Rail transport in Queensland

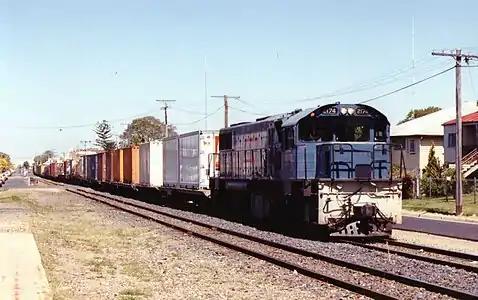
2174 hauls a northbound goods train on the Denison Street section of the North Coast Line in Rockhampton

The rail network in Queensland, Australia, was the first in the world to adopt narrow gauge for a main line. In 2013, it claimed to be the second largest narrow gauge network in the world. The network consists of the following lines: